Jim Carrey

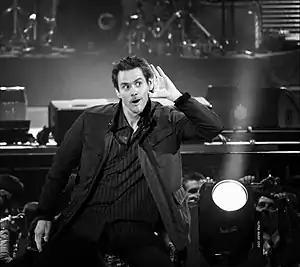
Carrey in Spain in 2008

In early 1983, Carrey decided to move to Hollywood where he began regularly performing at The Comedy Store. Getting on "The Tonight Show" became his immediate career goal, and, by spring 1983, he appeared to have achieved it after getting booked for a stand-up set on the highly-rated late night show. However, a lukewarm club set at The Improv got him unbooked. Though struggling to replicate his success in Los Angeles, Carrey continued being a big hit in his hometown Toronto where he returned during late April 1983 to perform at the short-lived B.B. Magoon's theatrical venue on Bloor Street on three consecutive nights. While in town, CTV's flagship newsmagazine program "W5" did a feature on Carrey that aired nationally in Canada. Back in L.A., within months, he landed the main role on "The Duck Factory", a sitcom being developed for NBC, and, in late November 1983, still got to debut his impressionist act on "The Tonight Show Starring Johnny Carson" via a promotional appearance for the sitcom about to start airing nationally in the United States on the same network. In the meantime, he was cast for a supporting role in the Warner Bros. comedy production "Finders Keepers", shot in the Canadian province of Alberta during late summer 1983. For his "Tonight Show" appearance that aired on American Thanksgiving, 21-year-old Carrey went through his most popular impressions—Elvis Presley, Leonid Brezhnev, Jack Nicholson, Bruce Dern, Clint Eastwood, Charles Bronson, Michael Landon, James Dean, E.T. the Extra-Terrestrial, Charles Nelson Reilly, characters from "My Three Sons", and Kermit the Frog and Miss Piggy—in rapid succession. After completing his set, though getting the OK gesture from Carson, the impressionist comic was notably not waved over by the host to join him on the couch—a usual indication that while sufficiently pleased, the powerful host was probably not ecstatic about the performance. The end of 1983 saw Carrey go back home to Toronto once more for a publicized New Years' Eve performance at the Royal York Hotel's Imperial Room.